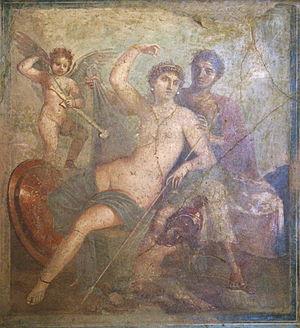
Les attitudes et comportements sexuels dans la Rome antique sont visibles dans l'art romain, la littérature, les inscriptions et dans une moindre mesure dans les restes archéologiques comme les artefacts érotiques ou l'architecture. Il a parfois été avancé qu'une caractéristique de l'ancienne Rome est une « licence sexuelle illimitée » :